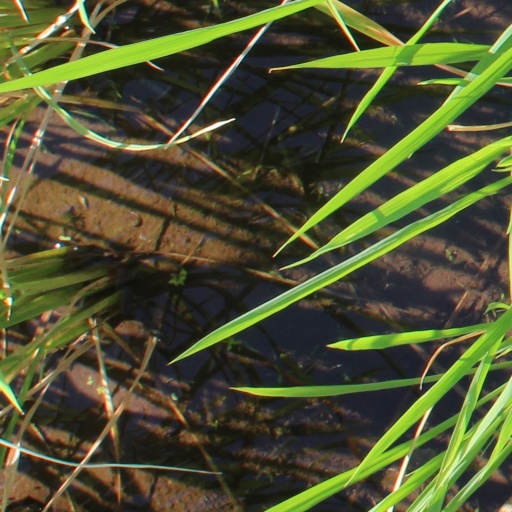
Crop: rice